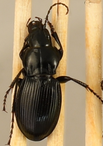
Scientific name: Cyclotrachelus torvus
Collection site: Northern Great Plains Research Laboratory NEON (NOGP), plot NOGP_007